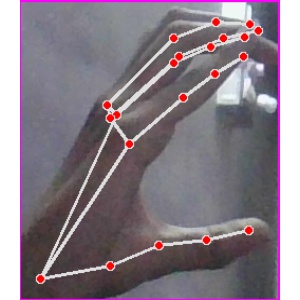
अक्षर: ऋ